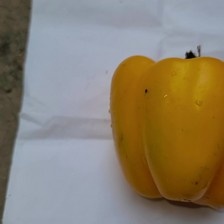
Label: capsicum